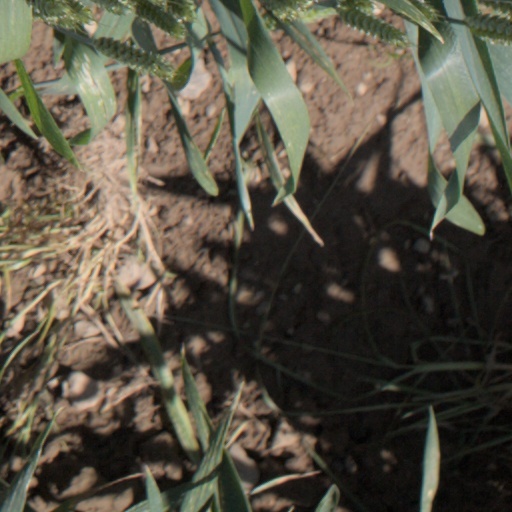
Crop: wheat